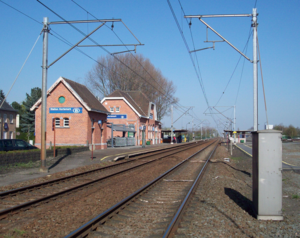
La gare de Kortemark est une gare ferroviaire belge de la ligne 73, de Deinze à La Panne, située au sud du centre-ville de la commune de Kortemark dans la province de Flandre-Occidentale en Région flamande.